HMS Jaguar (F34)

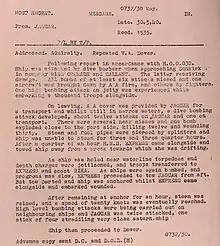
Report on HMS Jaguar's actions at Dunkirk.

On 26 May 1940, the Royal Navy set Operation Dynamo in motion, to rescue trapped British troops from Dunkirk and the surrounding area. On 27 May, "Jaguar", together with "Javelin" and , was deployed to screen the evacuation operations from the North. On 28 May, "Jaguar" and other destroyers rescued survivors from the sinking of . "Jaguar" landed 370 troops picked up from the beaches of Bray-Dunes at Dover early on 29 May. Later that day she was ordered to embark troops from Dunkirk harbour. "Jaguar", "Grenade" and were attacked by German dive bombers as they arrived at Dunkirk at about noon, with "Gallant" damaged by a near miss and forced to turn back."Jaguar" and "Grenade" berthed side by side on the East Pier at Dunkirk. She embarked about 1000 troops before leaving the harbour at about 15:50 hr, when she was attacked by dive bombers and near missed by four bombs, which severed a steam pipe, which disabled her engines and knocking out her steering. She was towed clear of a wreck by the destroyer , which along with the coaster "Rika", took off "Jaguar"s troops. Later that day, "Jaguar" managed to restore power and returned to Dover under her own steam.